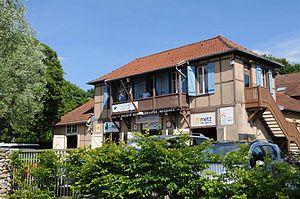
Bâtiment accueillant le club de la SRM
Le plan d’eau de Metz, parfois nommé plan d’eau du Saulcy, le plus souvent simplement Plan d’eau, constitue un des plus importants espaces verts de l’agglomération malgré son étendue modeste comparée au parc de la Seille. Il est situé en majeure partie sur la commune de Longeville-lès-Metz. Le bras de la Moselle pénétrant à Metz à travers le plan d’eau le partage en deux parties : le plan d’eau Saint-Symphorien à proprement parler rive gauche sur Longeville-lès-Metz, et le parc du lac aux Cygnes rive droite à Metz intra-muros.
La Société des régates messines est un club fondé en 1861 à Metz ayant pour objet la pratique de l’aviron et pour objectif l’accès de tous à la pratique des activités physiques et sportives. Sa création marque le premier événement culturel et sportif de Lorraine et permet l’extension de tous les autres clubs locaux.